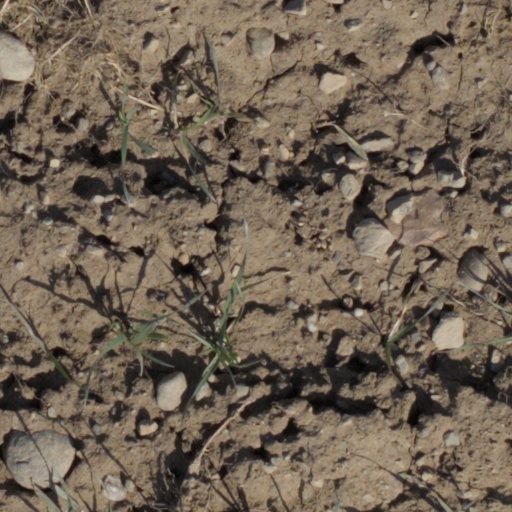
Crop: wheat